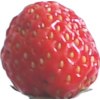
Label: strawberry